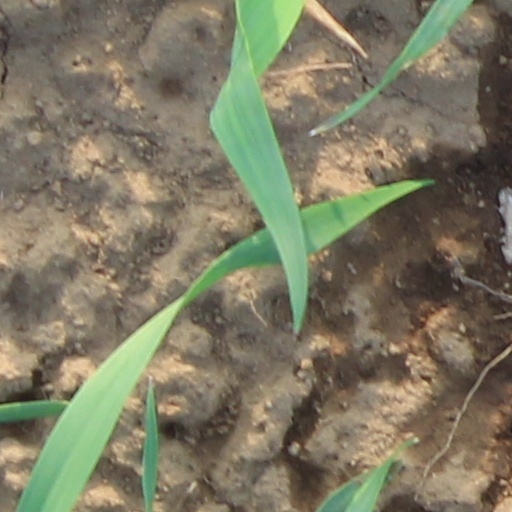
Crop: wheat